SPA Dovunque 35

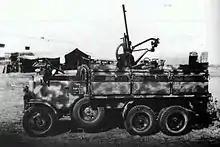
Autocannon Breda 20/65 Mod. 1935 installed on a 35 Dovunque of 42nd Artillery Regiment, 61st Infantry Division "Sirte".

The first Autocarro Dovunque ("cross-country vehicle") was the SPA Dovunque 33, produced from 1933. It was found during the Ethiopian War that this vehicle was underpowered and too light. The SPA Dovunque 35 was an improved version which solved these problems. A version with enclosed cab was also acquired by the Regia Aeronautica.